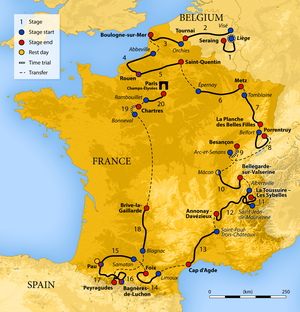
Tour de France 2012
Tour de France 2012 var den 99. udgave af Tour de France, og begyndte den 30. juni 2012. Løbet startede, som i 2004, med en 6,4 km lang prolog i den belgiske by Liège.